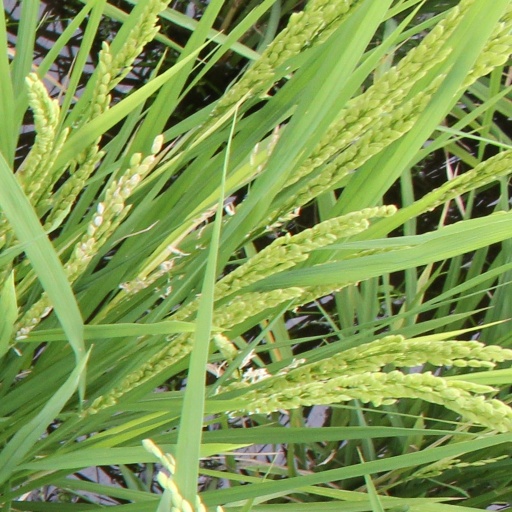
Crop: rice